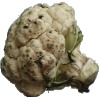
Label: Cauliflower 1